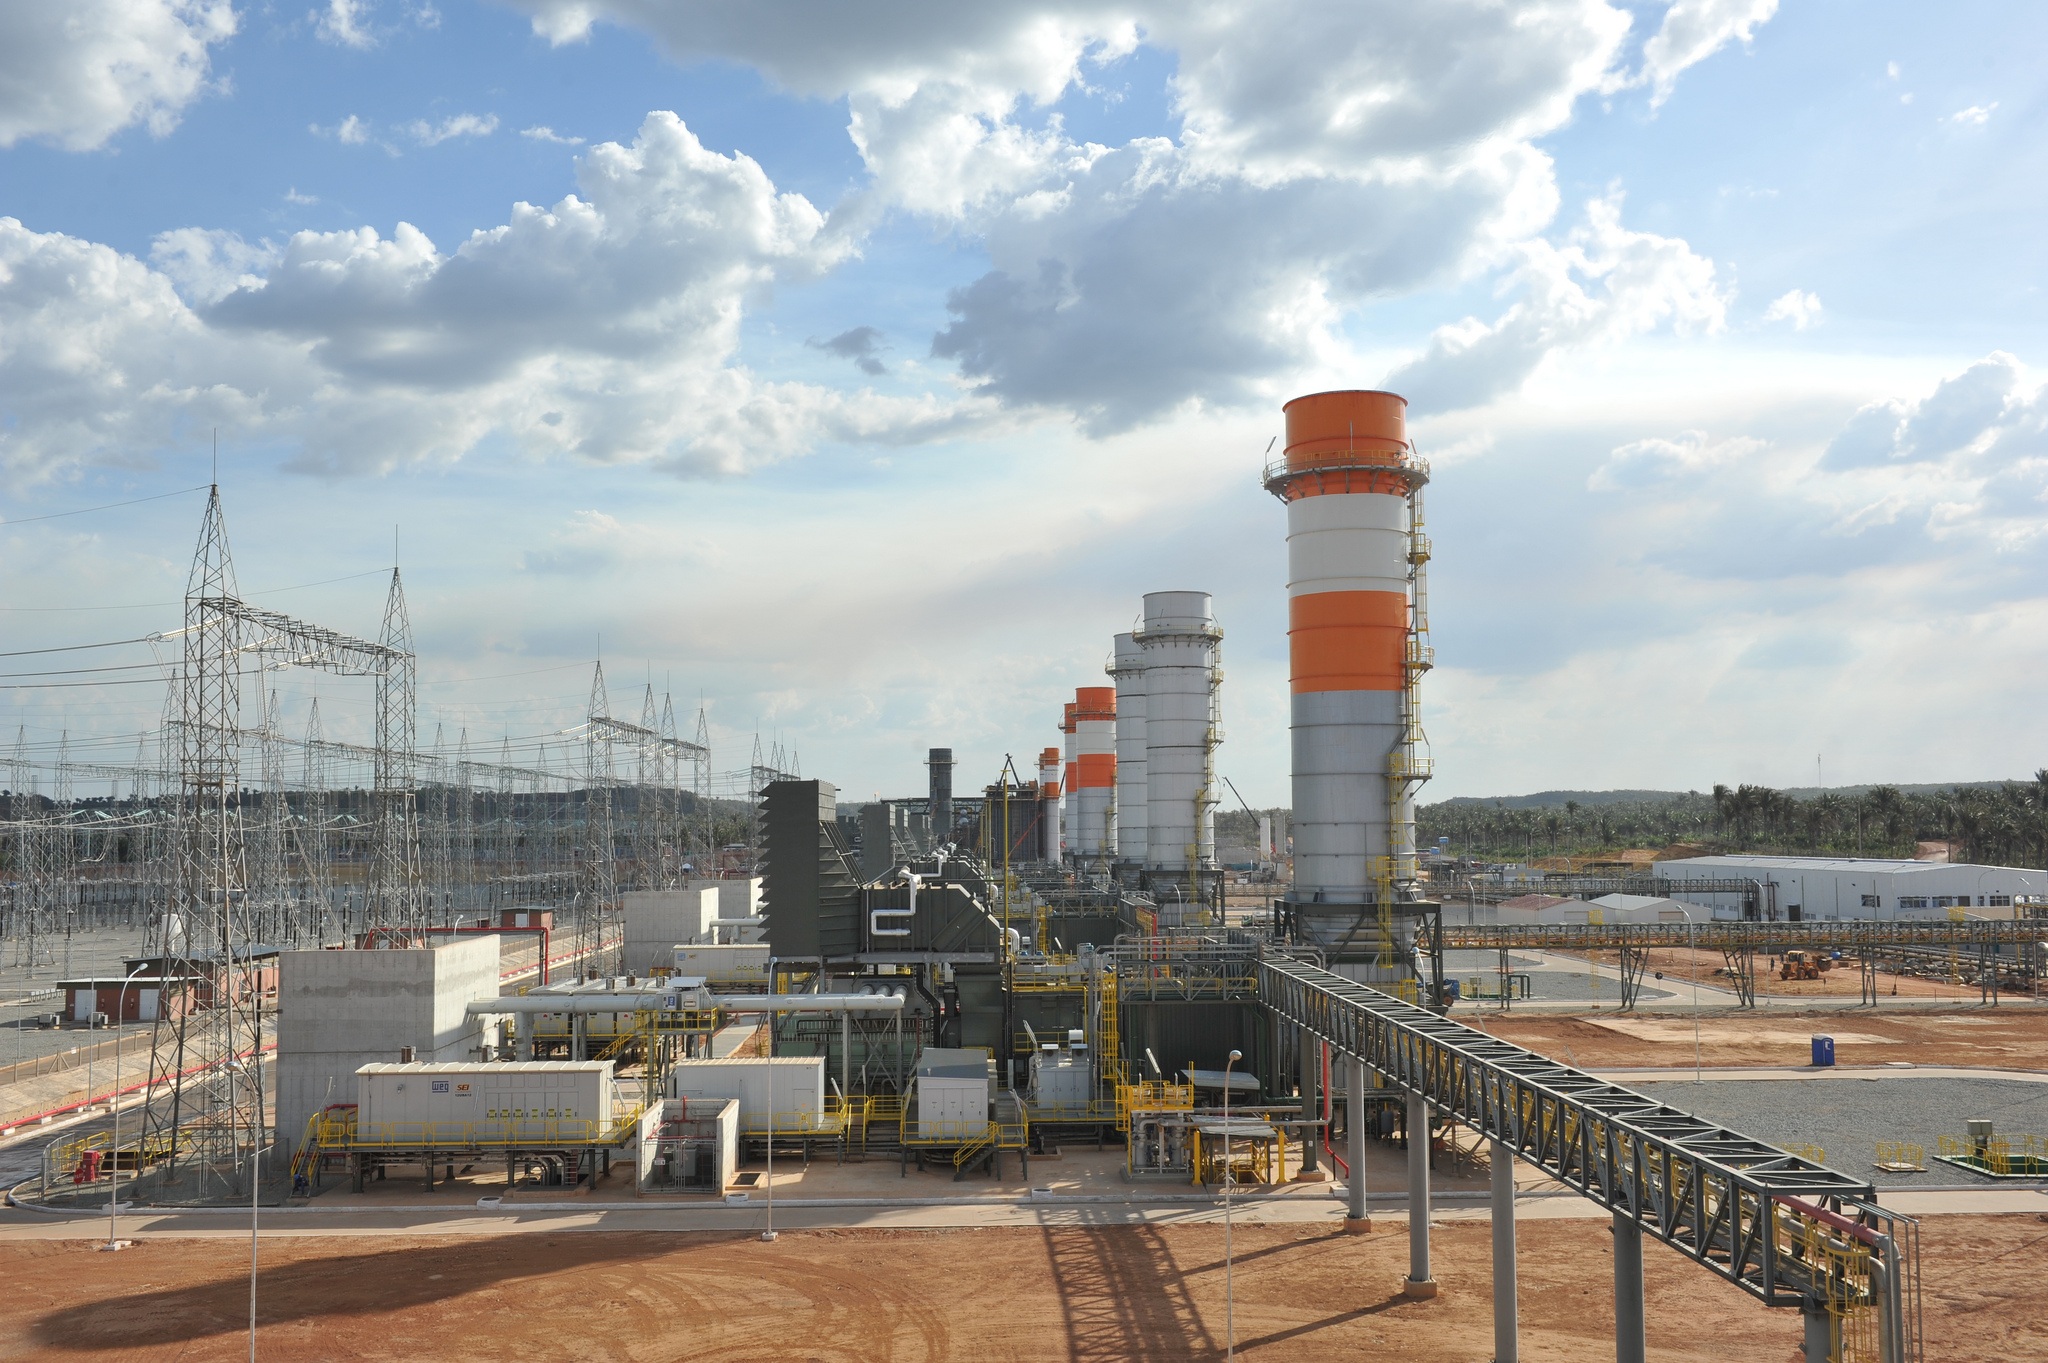
structure, transport, construction, vehicle, factory, industry, electricity, stadium, arena, industria, power station, maranh o, sport venue, outdoor structure